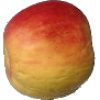
Label: Apple Red Yellow 1